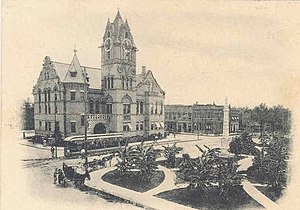
Anderson County (South Carolina)
Anderson County Courthouse
Anderson County er en county i South Carolina. Anderson County har en befolkning på 187.126 indbyggere. Andersons county seat er Anderson.